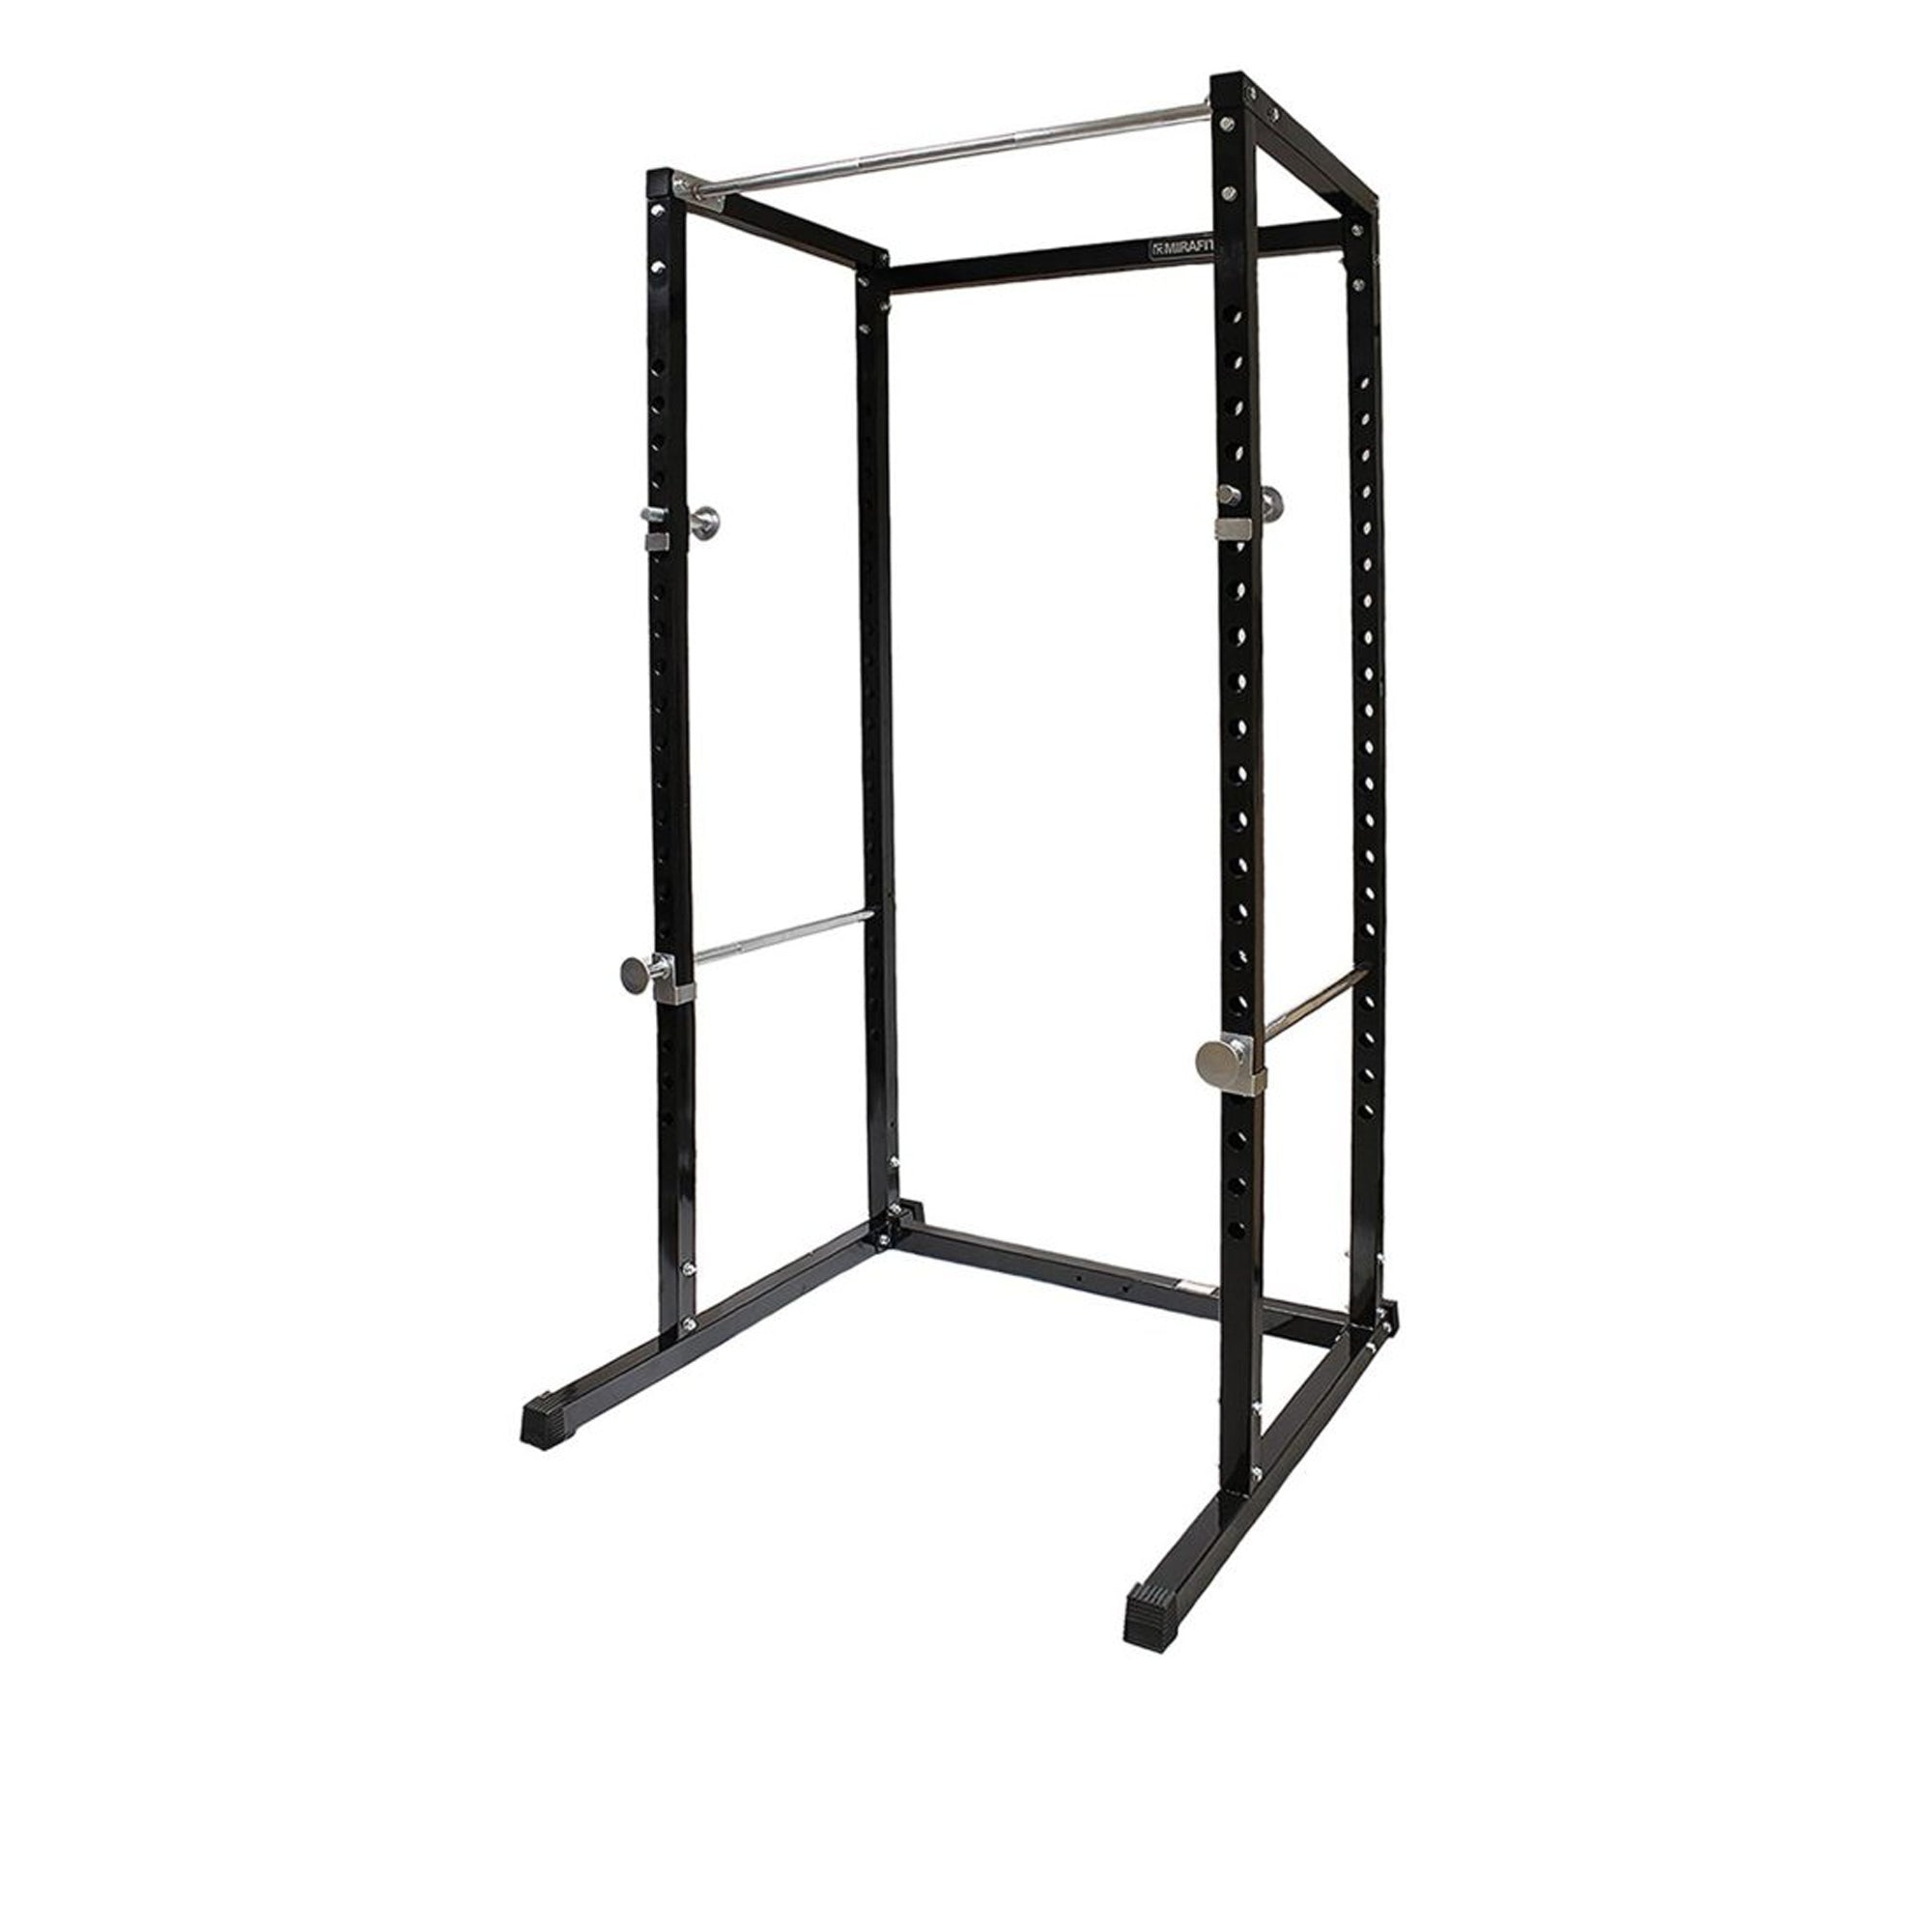
Heavy‑Duty Steel Power Rack G100 Squat Cage with Pull‑Up Bar & Adjustable J‑Hooks for Home Gym Strength Training
Take your home gym to the next level with the G100 Power Rack—engineered for lifters who prioritize strength, safety, and total versatility. From squats and bench presses to pull-ups and deadlifts, this rack delivers the rock-solid support you need for serious performance. ✔️ Reinforced 11-Gauge Steel Construction: Built for unmatched stability and strength—ideal for both home setups and commercial use. ✔️ Fully Adjustable J-Hooks & Safety Bars: Effortlessly modify height settings for safer, more effective lifts across all major compound movements. ✔️ Multi-Grip Pull-Up Bar: Integrated knurled bar supports pull-ups, chin-ups, and advanced upper-body work with confident grip. ✔️ Built-In Weight Plate Storage: Keep your training space clean and efficient with integrated pegs for organized weight storage. ✔️ Expandable for Advanced Training: Compatible with attachments like dip handles, landmines, and additional bars to grow with your goals. ✔️ Wobble-Free Wide-Base Design: Engineered to stay firmly in place even under the heaviest loads. ✔️ Commercial-Grade Powder Coat Finish: Scratch- and rust-resistant exterior for lasting durability and clean aesthetics. ✔️ Quick & Easy Assembly: Includes all hardware and tools needed for hassle-free setup. ✔️ Extreme Load Capacity: Built to withstand the demands of powerlifters, bodybuilders, and committed home athletes.
Brand: Gym Equipment for Home gym
Category: Sporting Goods > Fitness & General Exercise Equipment > Weight Lifting > Weight Lifting Machines & Racks > Power Racks